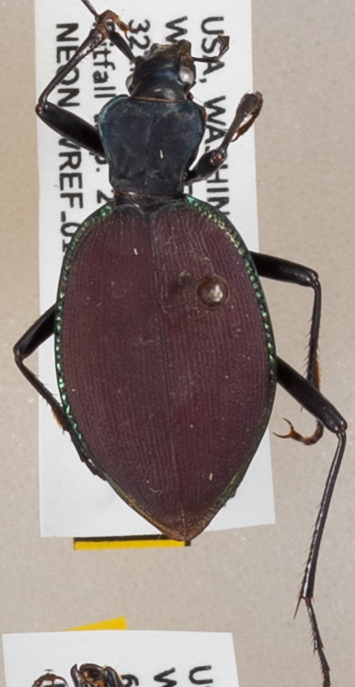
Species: Scaphinotus angusticollis
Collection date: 2019-08-27
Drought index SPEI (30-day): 0.3
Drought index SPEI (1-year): -1.45
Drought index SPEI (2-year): -1.69